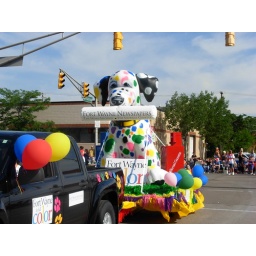
A better look at the Fort Wayne Newspapers spotted dog float in the National City Bank Parade.